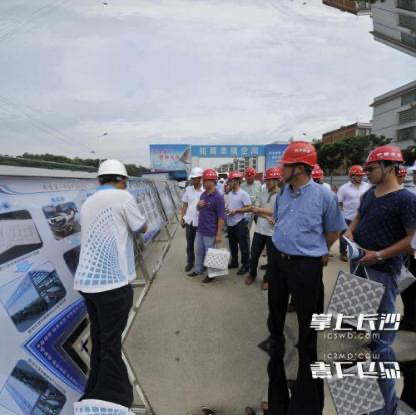
Objects in the image:
label: helmet
label: helmet
label: helmet
label: helmet
label: helmet
label: helmet
label: helmet
label: helmet
label: helmet
label: helmet